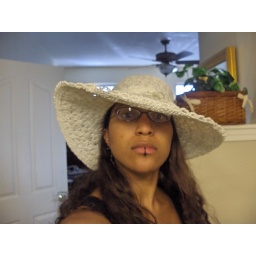
bedroom in the house at Minden